Physetica phricias

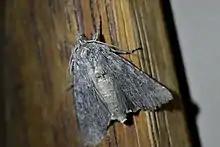
Observation of "Physetica phricias"

This species was first named by Edward Meyrick as "Mamestra phricias" in 1888. George Hudson described and illustrated this species both in his 1898 book "New Zealand moths and butterflies (Macro-lepidoptera)" and in his 1928 book "The butterflies and moths of New Zealand" using the name "Melanchra phricias". In 1905 George Hampston placed this species within the genus "Morrisonia". In 1911 William Warren believing he was describing a new species named it "Cucullia cellulata". In 1988 J. S. Dugdale discussed the species under the name "Graphania phricias".